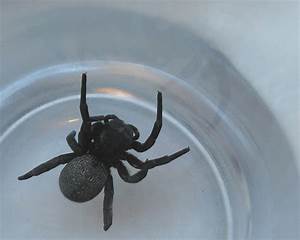
Label: ragno